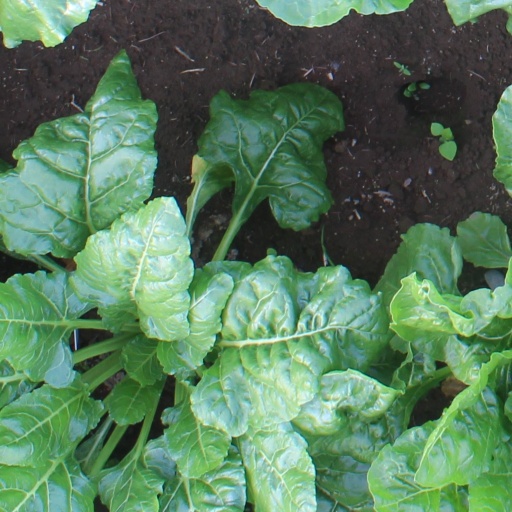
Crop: sugar beet